Tüp

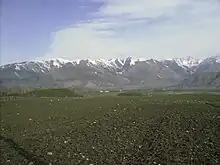
Landscape near Tüp

Tüp or Tyup is a large village in the Issyk-Kul Region of Kyrgyzstan, and the center of the Tüp District. It was established as village Preobrazhenskoye in 1870. Its population was 12,355 in 2021. Tüp is a road junction town at the northeast corner of Lake Issyk Kul. To the west on A363 is Anan'yevo and to the south Karakol. To the east, A362 leads up the Karkara valley to Kazakhstan.